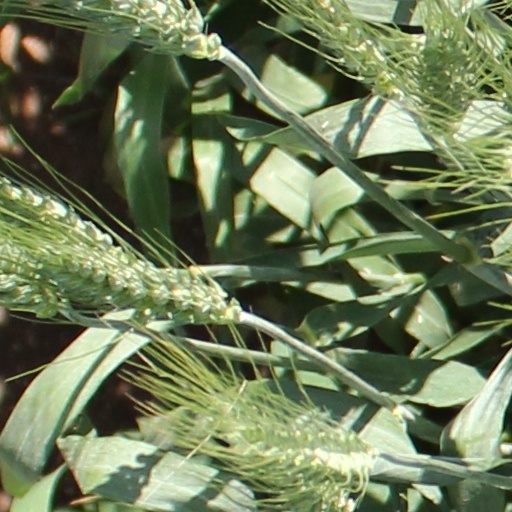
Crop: wheat